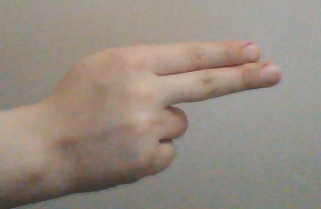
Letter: ain